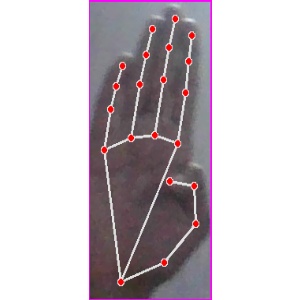
अक्षर: झ